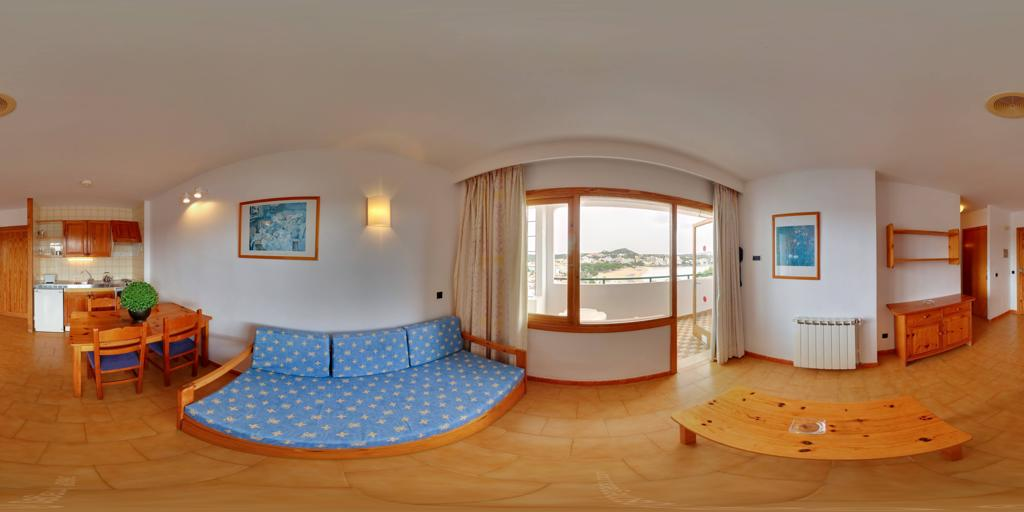
Referred object: The green plants on the table

Referred object: the blue patterned couch

Referred object: the coffee table opposite the sofa